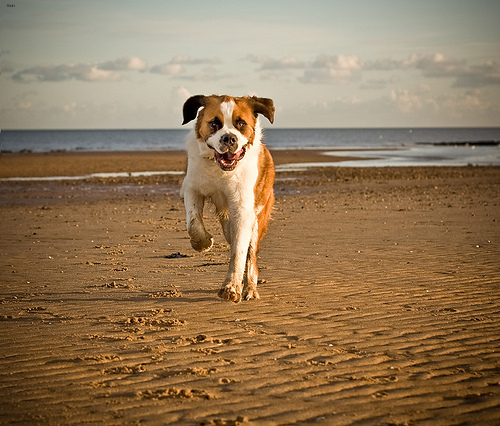
Animal: dog
Breed: saint_bernard